Waiting Room to the Beyond

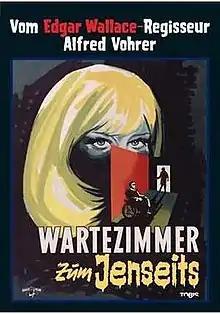
Film poster

Waiting Room to the Beyond ( and also known as Mark of the Tortoise) is a 1964 German thriller film directed by Alfred Vohrer and starring Hildegard Knef.